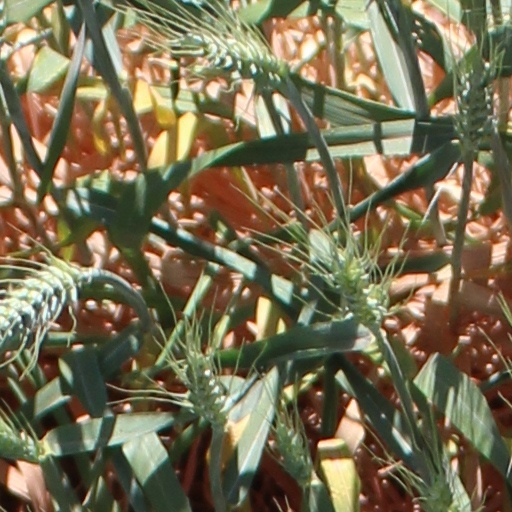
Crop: wheat